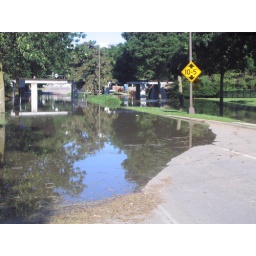
Iowa Avenue by railroad bridge